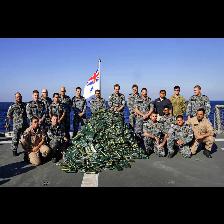
Label: Human